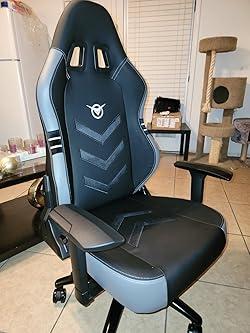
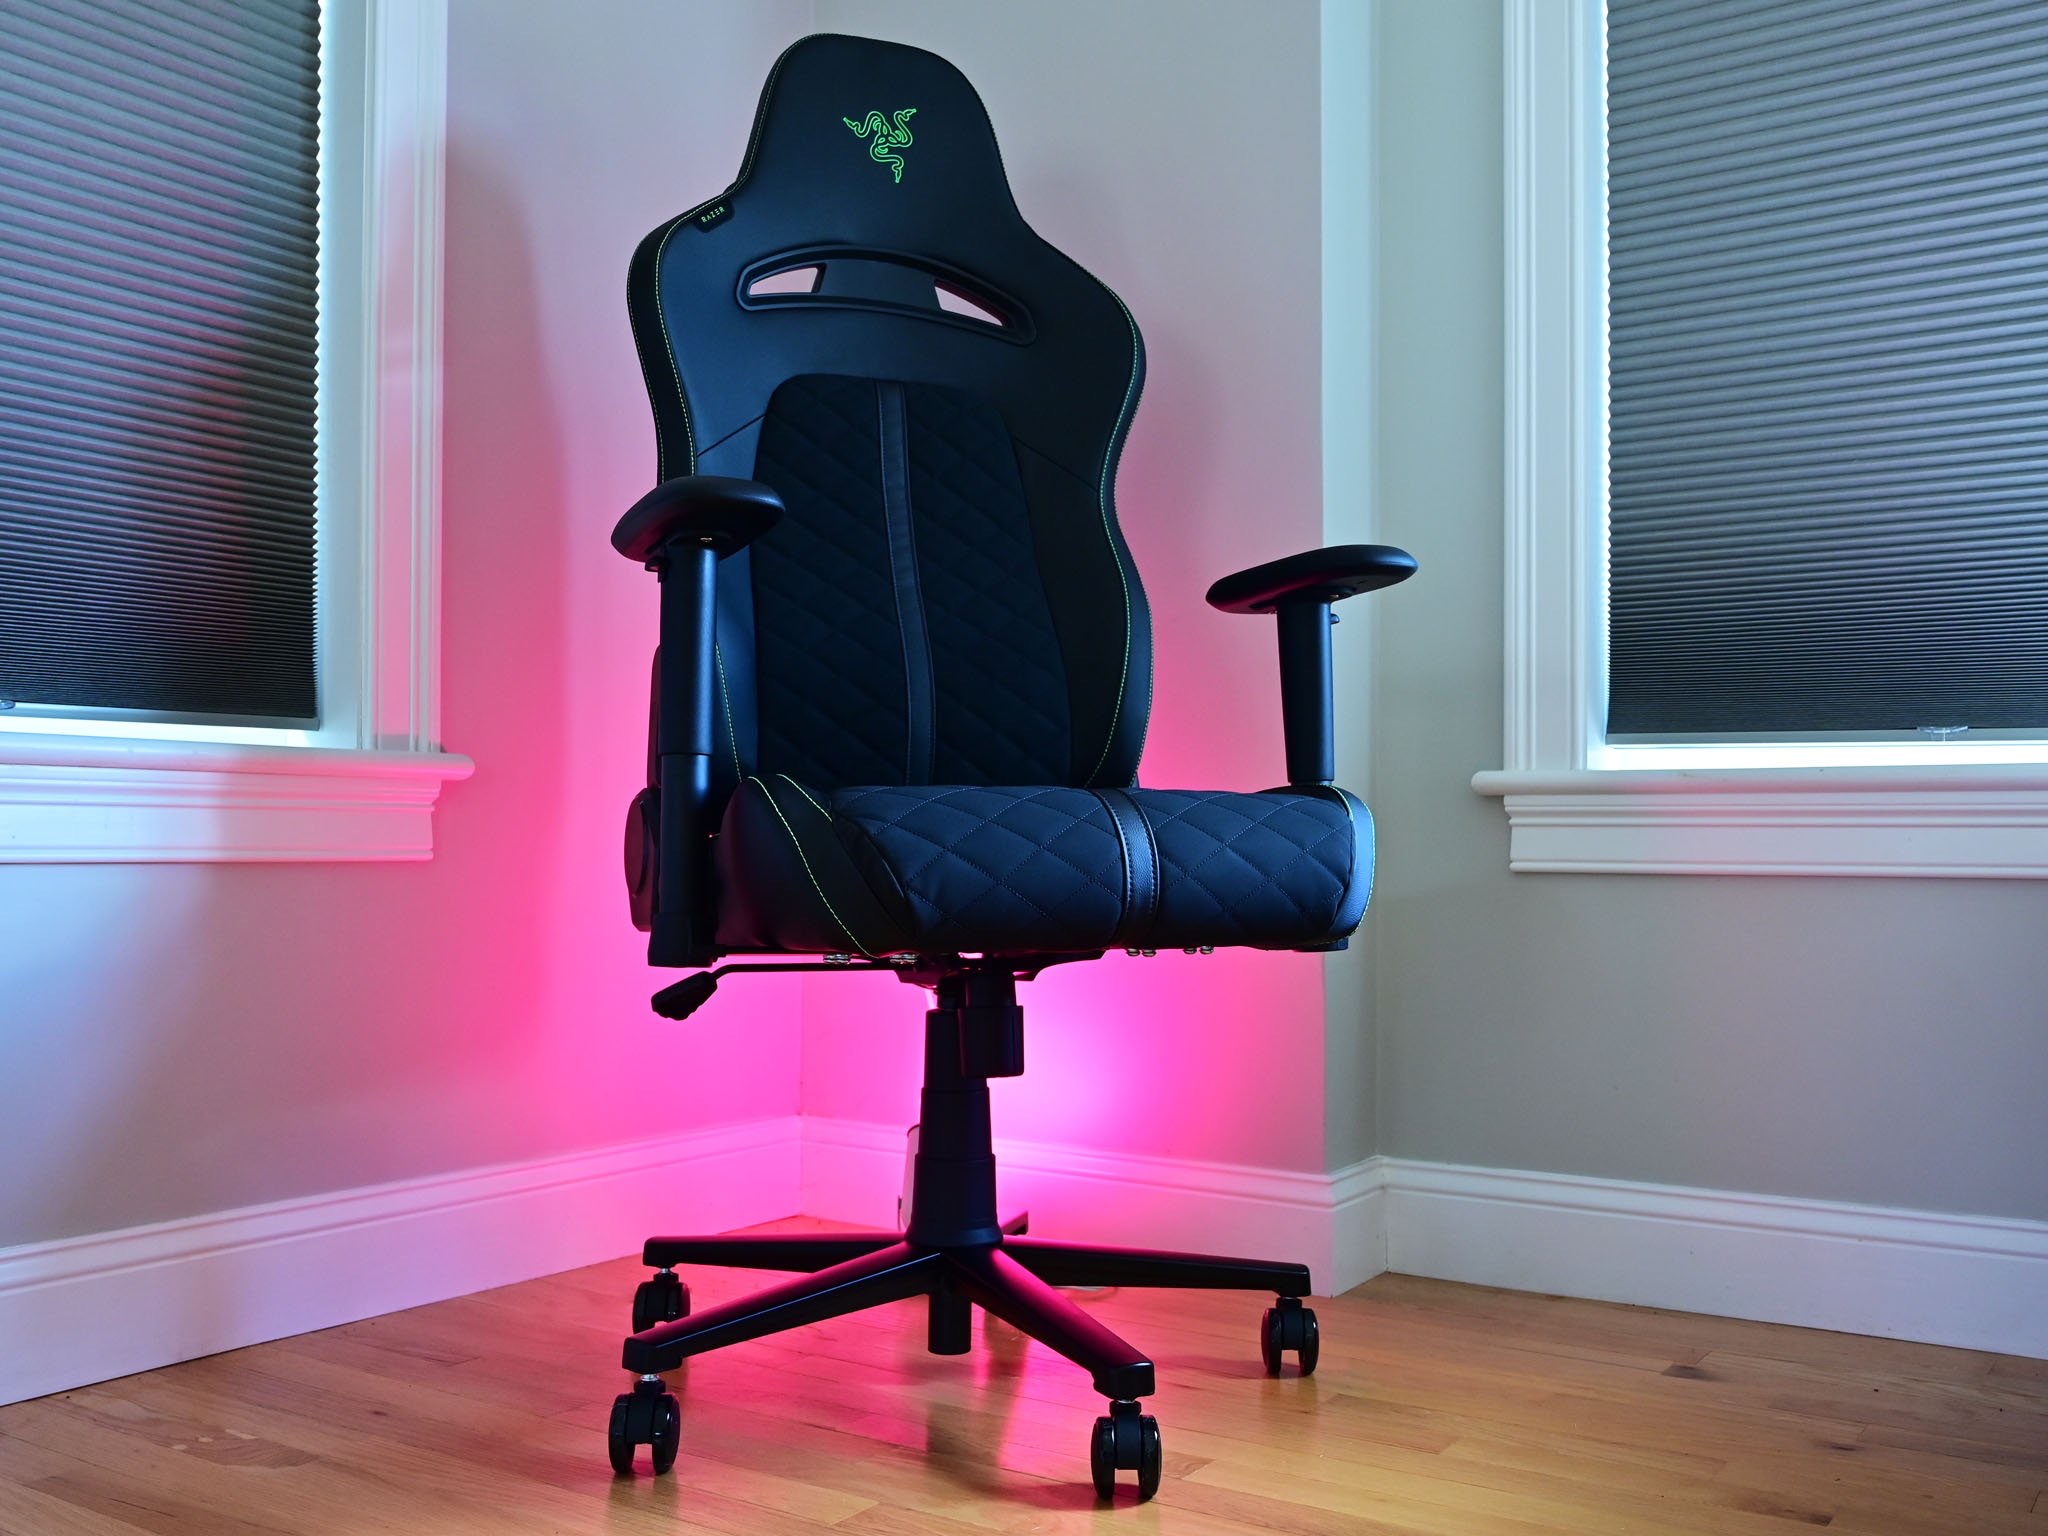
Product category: items_chair
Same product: no